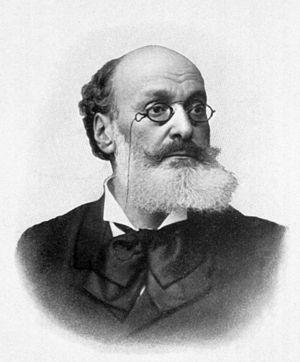
Mathias-Marie Duval, né le 7 février 1844 à Grasse et mort en 1907, est un professeur d'anatomie et d'histologie français. Il était le fils du botaniste Joseph Duval-Jouve.